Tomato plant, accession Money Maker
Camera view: bottom (45 deg); turntable rotation: 180 degrees
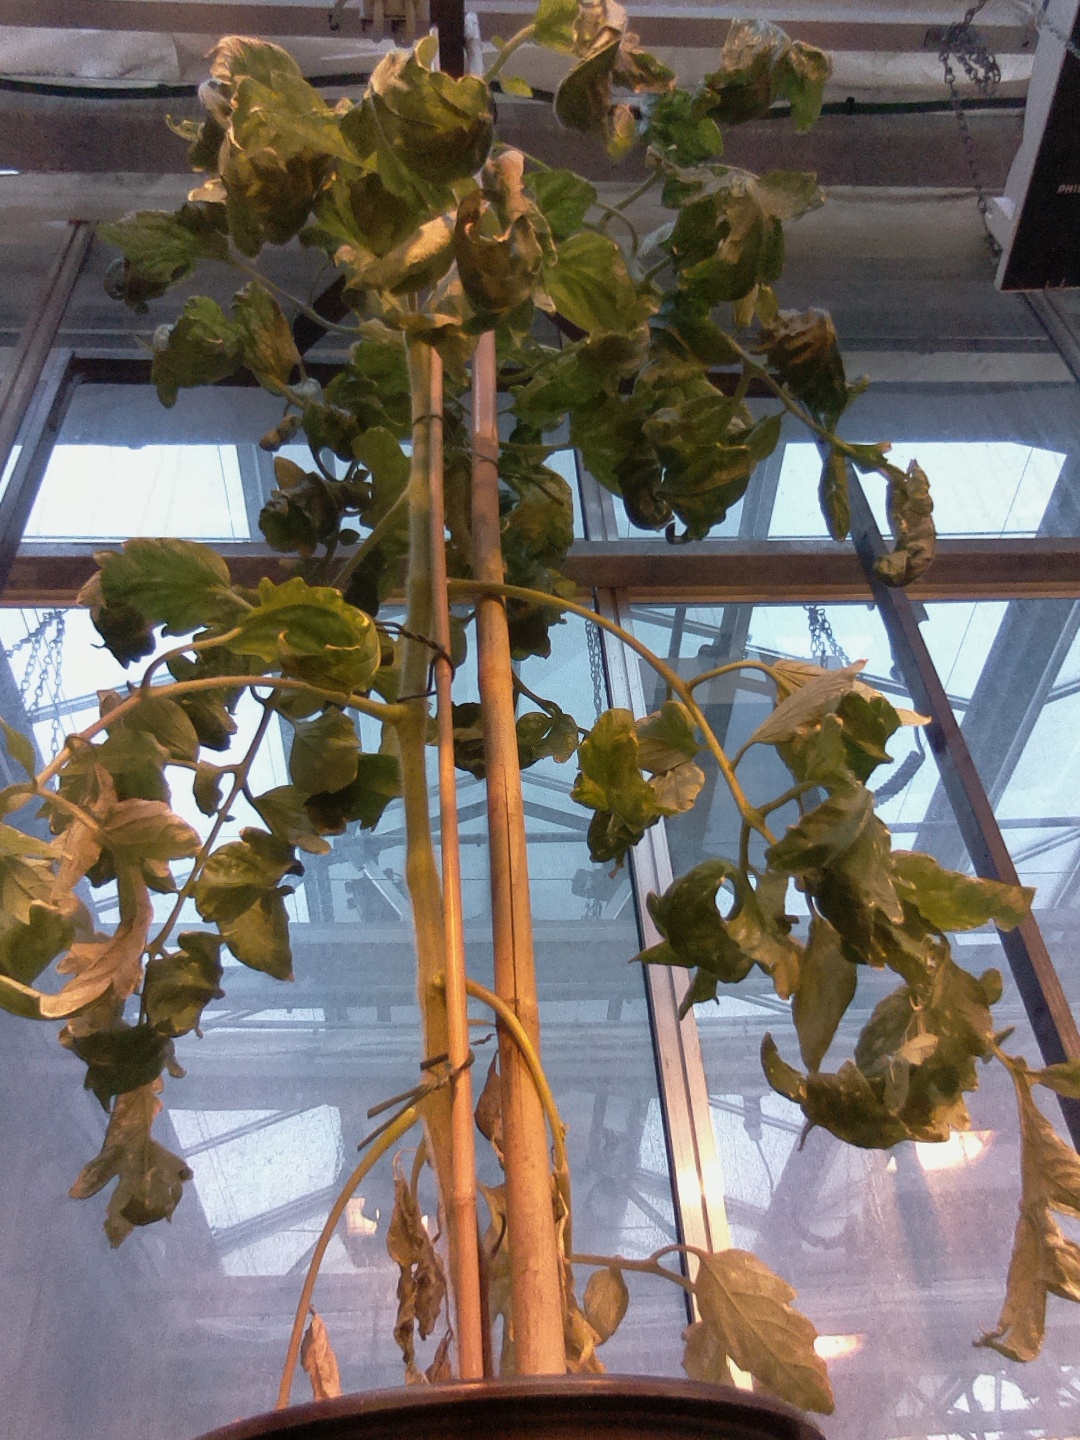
BBCH growth stage 29: 90%-100% Side shoots formed